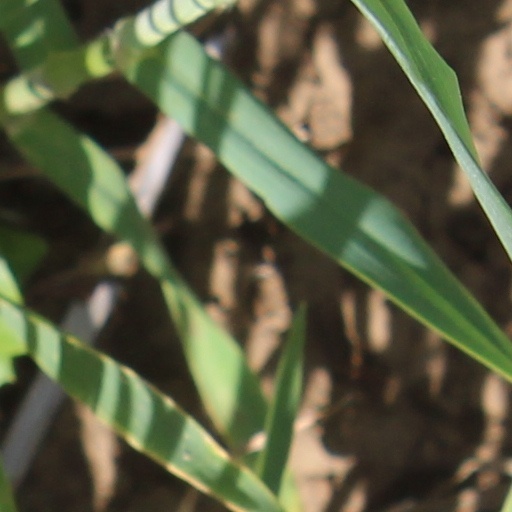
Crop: wheat